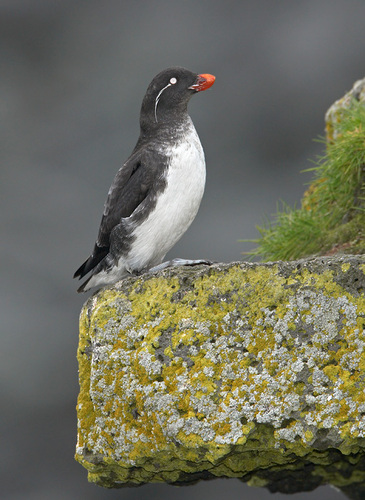
white body with grey feathers on the top, dark black stripes on the tail, orange beak and a white circle on the side of the head.
this bird is white with a grey back and an orange beak.
this bird has a grey head and nape, a white throat and belly, and grey covering the rest of its body.
a black and white bird with an orange bill on face.
this is a short stocky bird with a cream abdomen and breast while the back is a darker grey and black tips on wings and a bright orange beak.
this bird is grey with white and has a very short beak.
short thick orange rounded beak, white eyes, primarily black with white breast and abdomen.
this bird is grey with white and has a very short beak.
the bird is white in the breast and belly, grey in the wings, neck and head, and has a short, thick, orange bill.
a bird with a short and rounded bill that is bright orange, black head and wings with a white eyering, and white belly.
Species: Parakeet Auklet